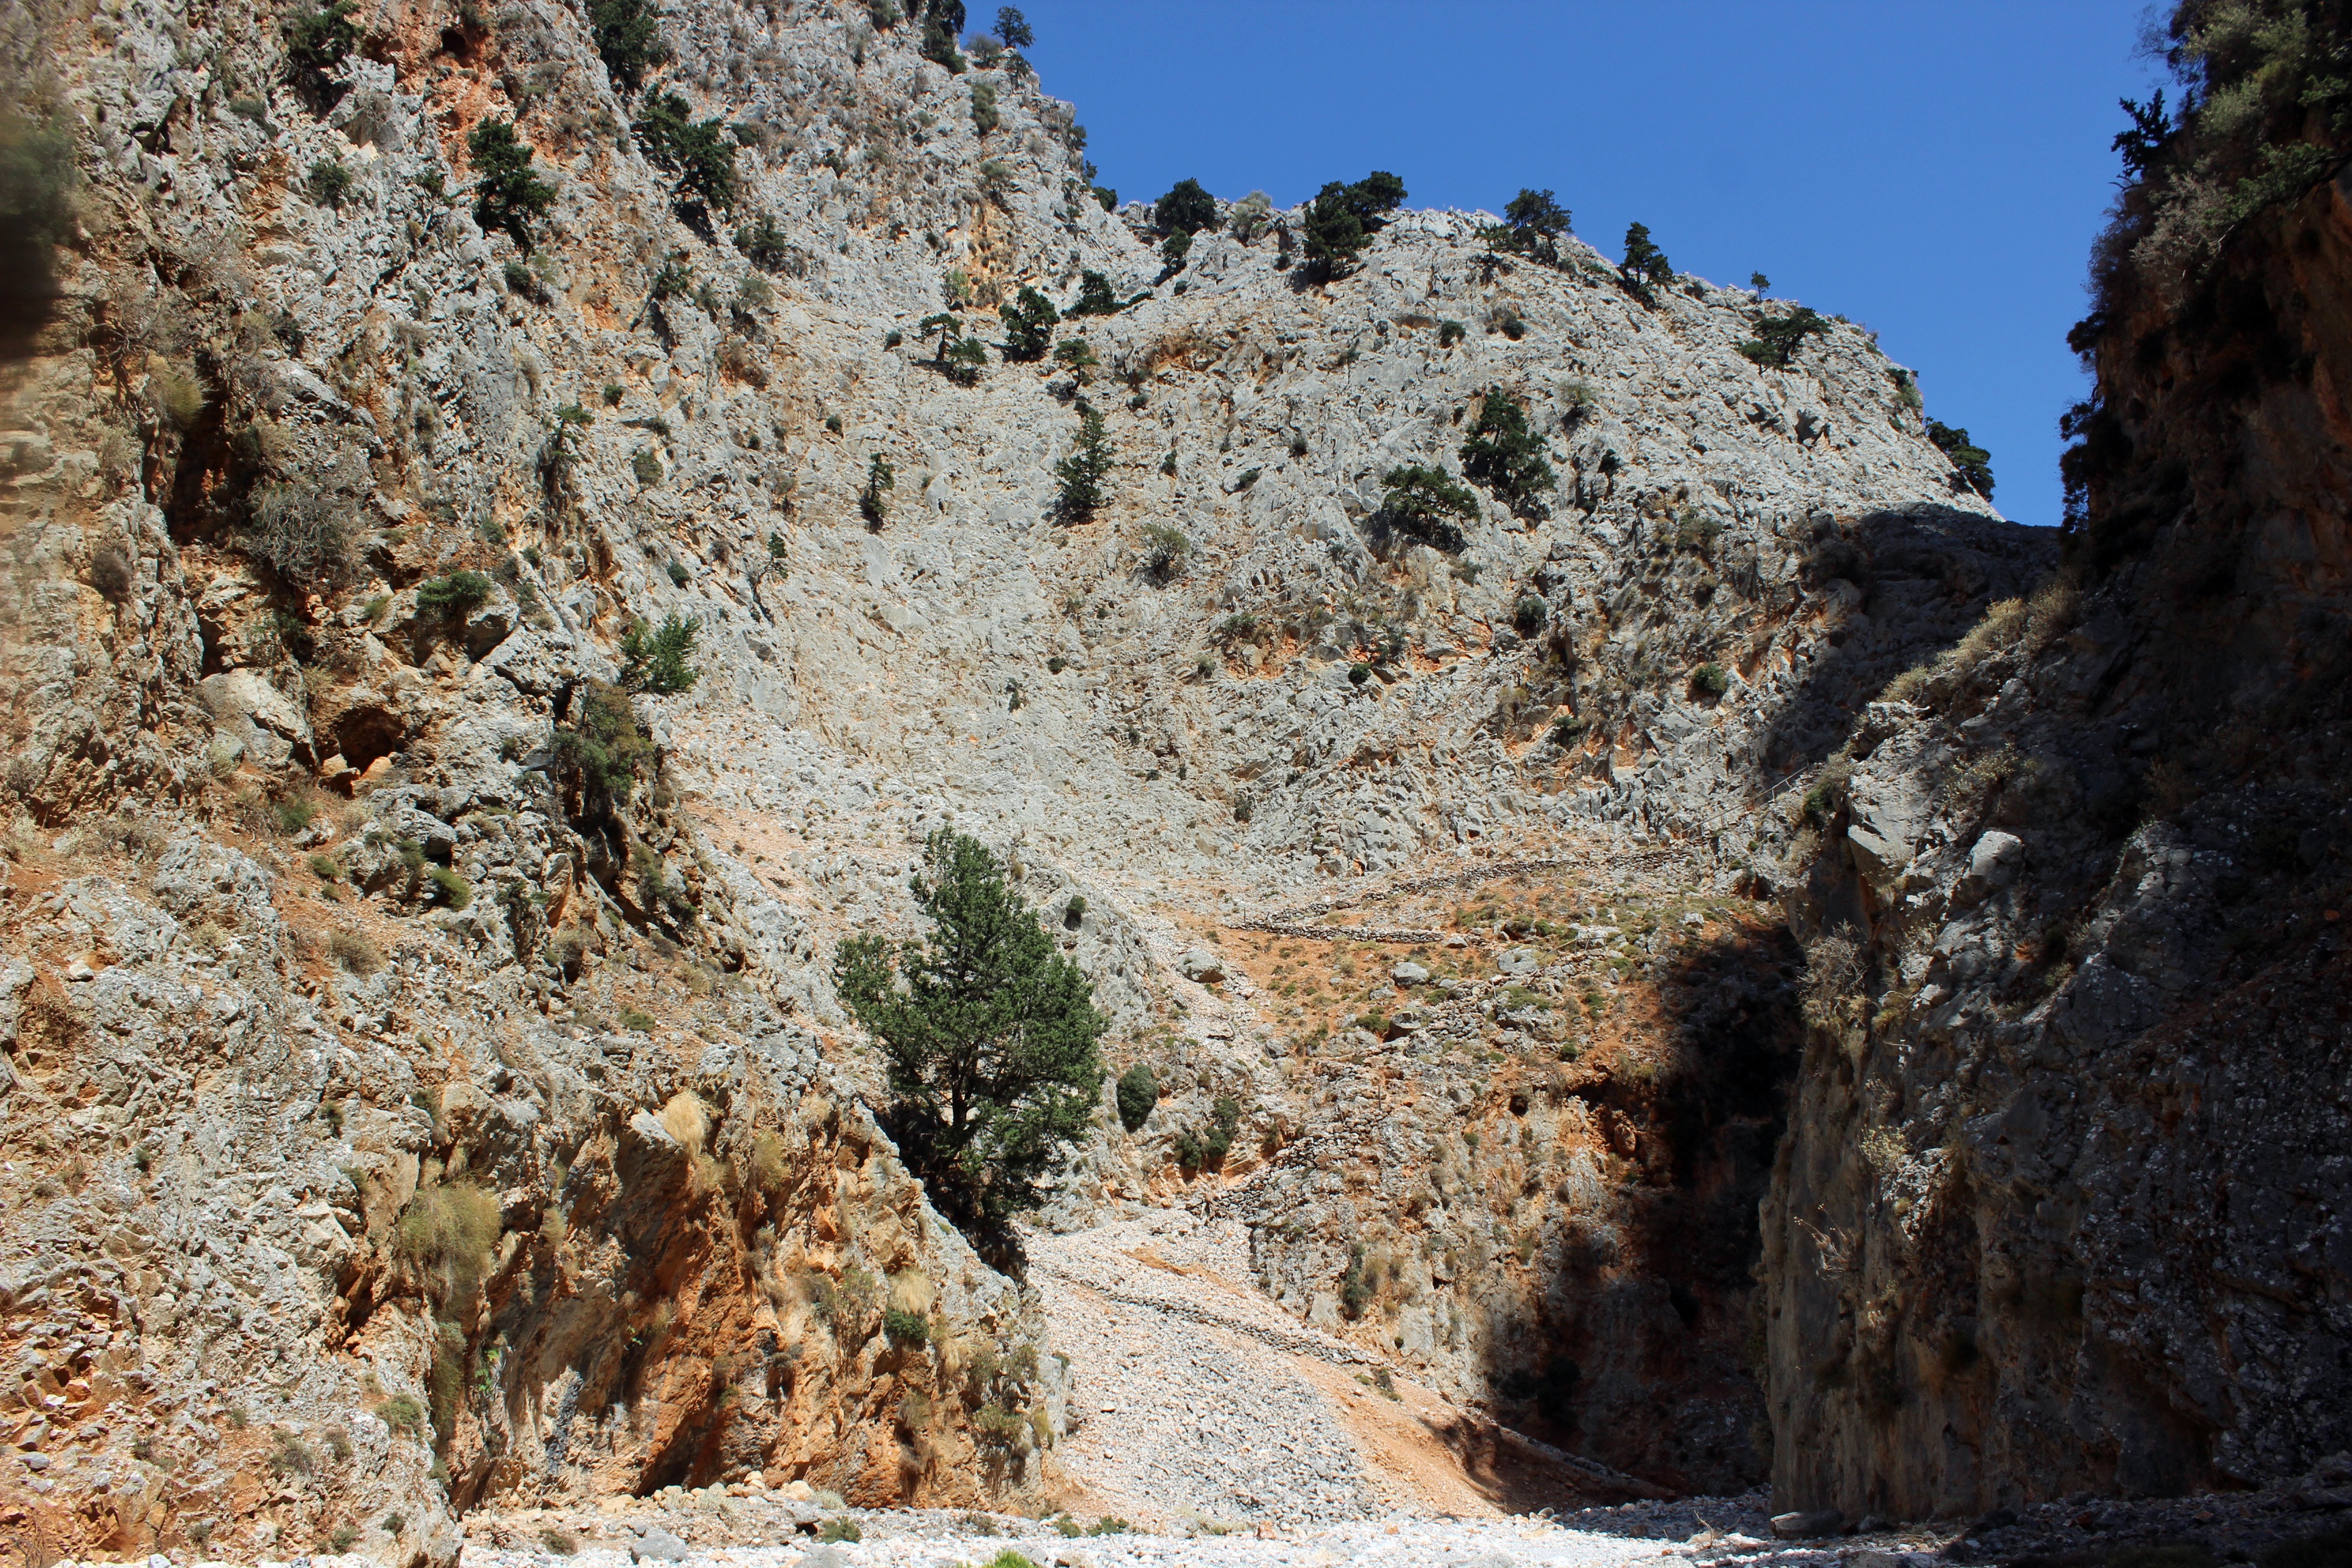
path, rock, wilderness, walking, mountain, hiking, trail, adventure, valley, mountain range, formation, cliff, gorge, canyon, terrain, ridge, rocks, geology, ravine, greece, crete, wadi, landform, aradena, geographical feature, mountainous landforms, geological phenomenon